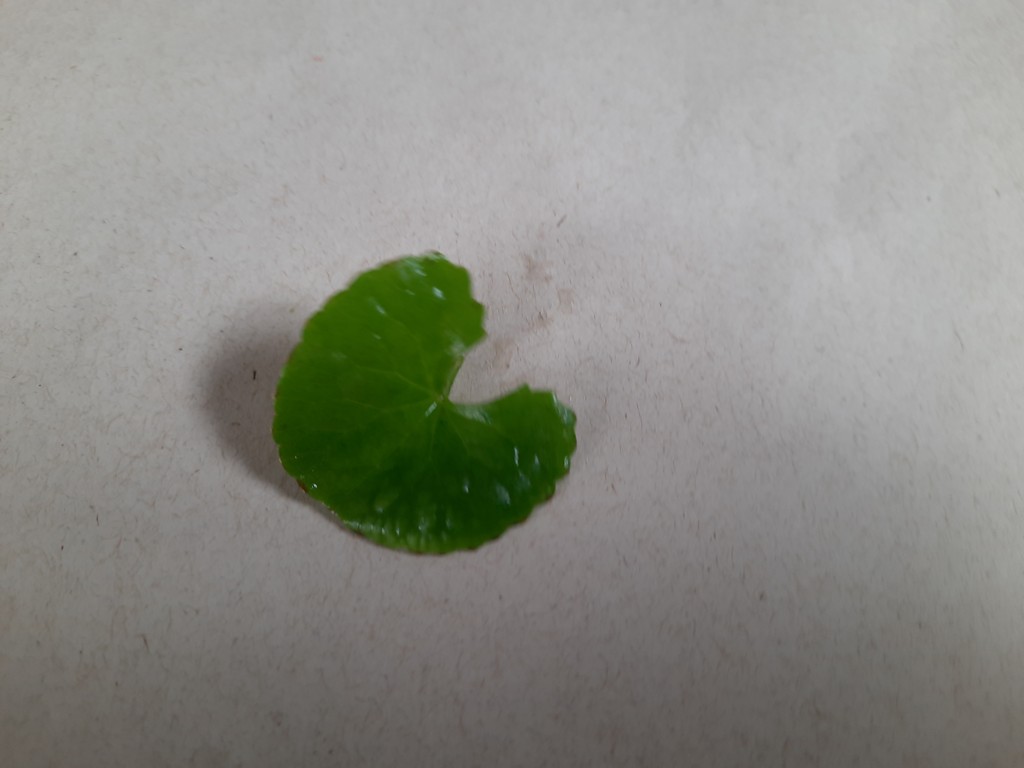
Label: Healthy